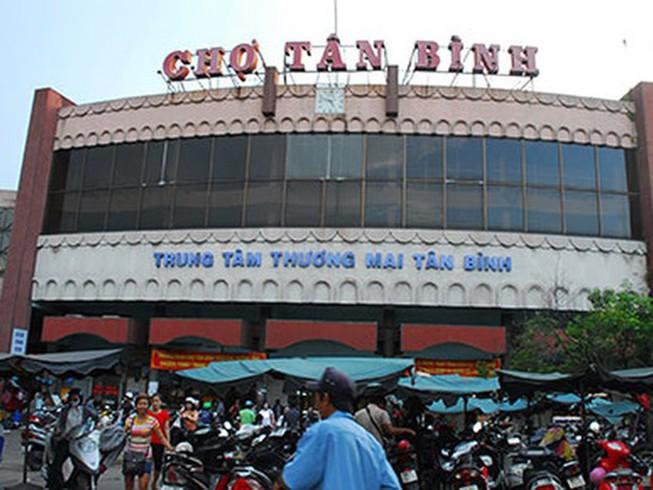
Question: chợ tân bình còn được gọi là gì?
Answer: trung tâm thương mại tân bình